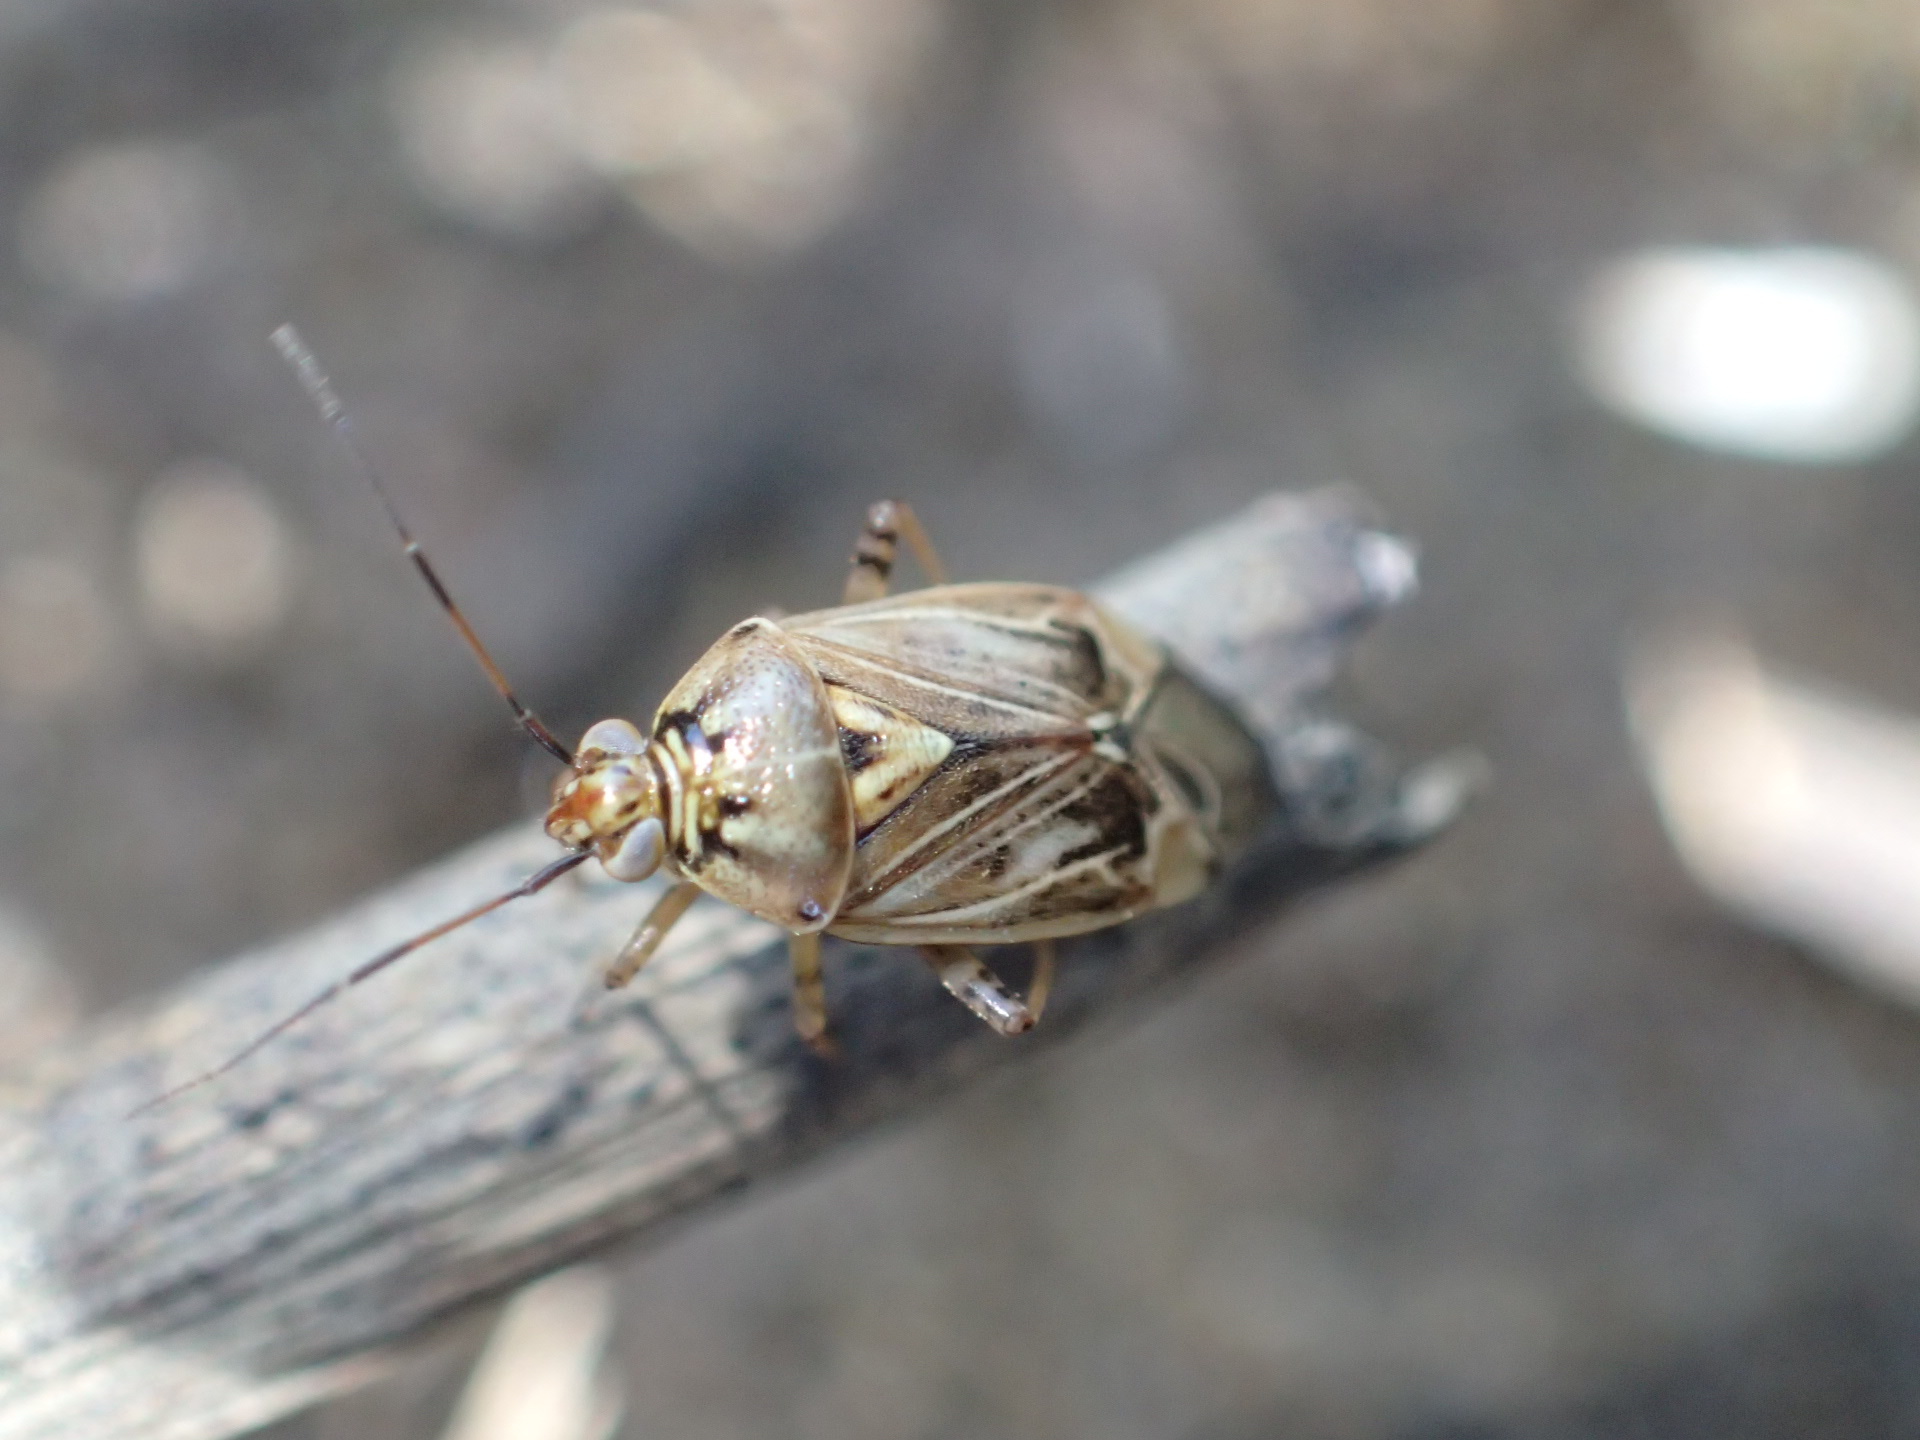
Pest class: lygus_bug